Táltos

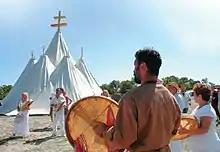
Hungarian Native Faith Ceremony

Post-Christianism Jesus Christ would sometimes be referred to as the "égi táltos" (or heavenly "táltos").